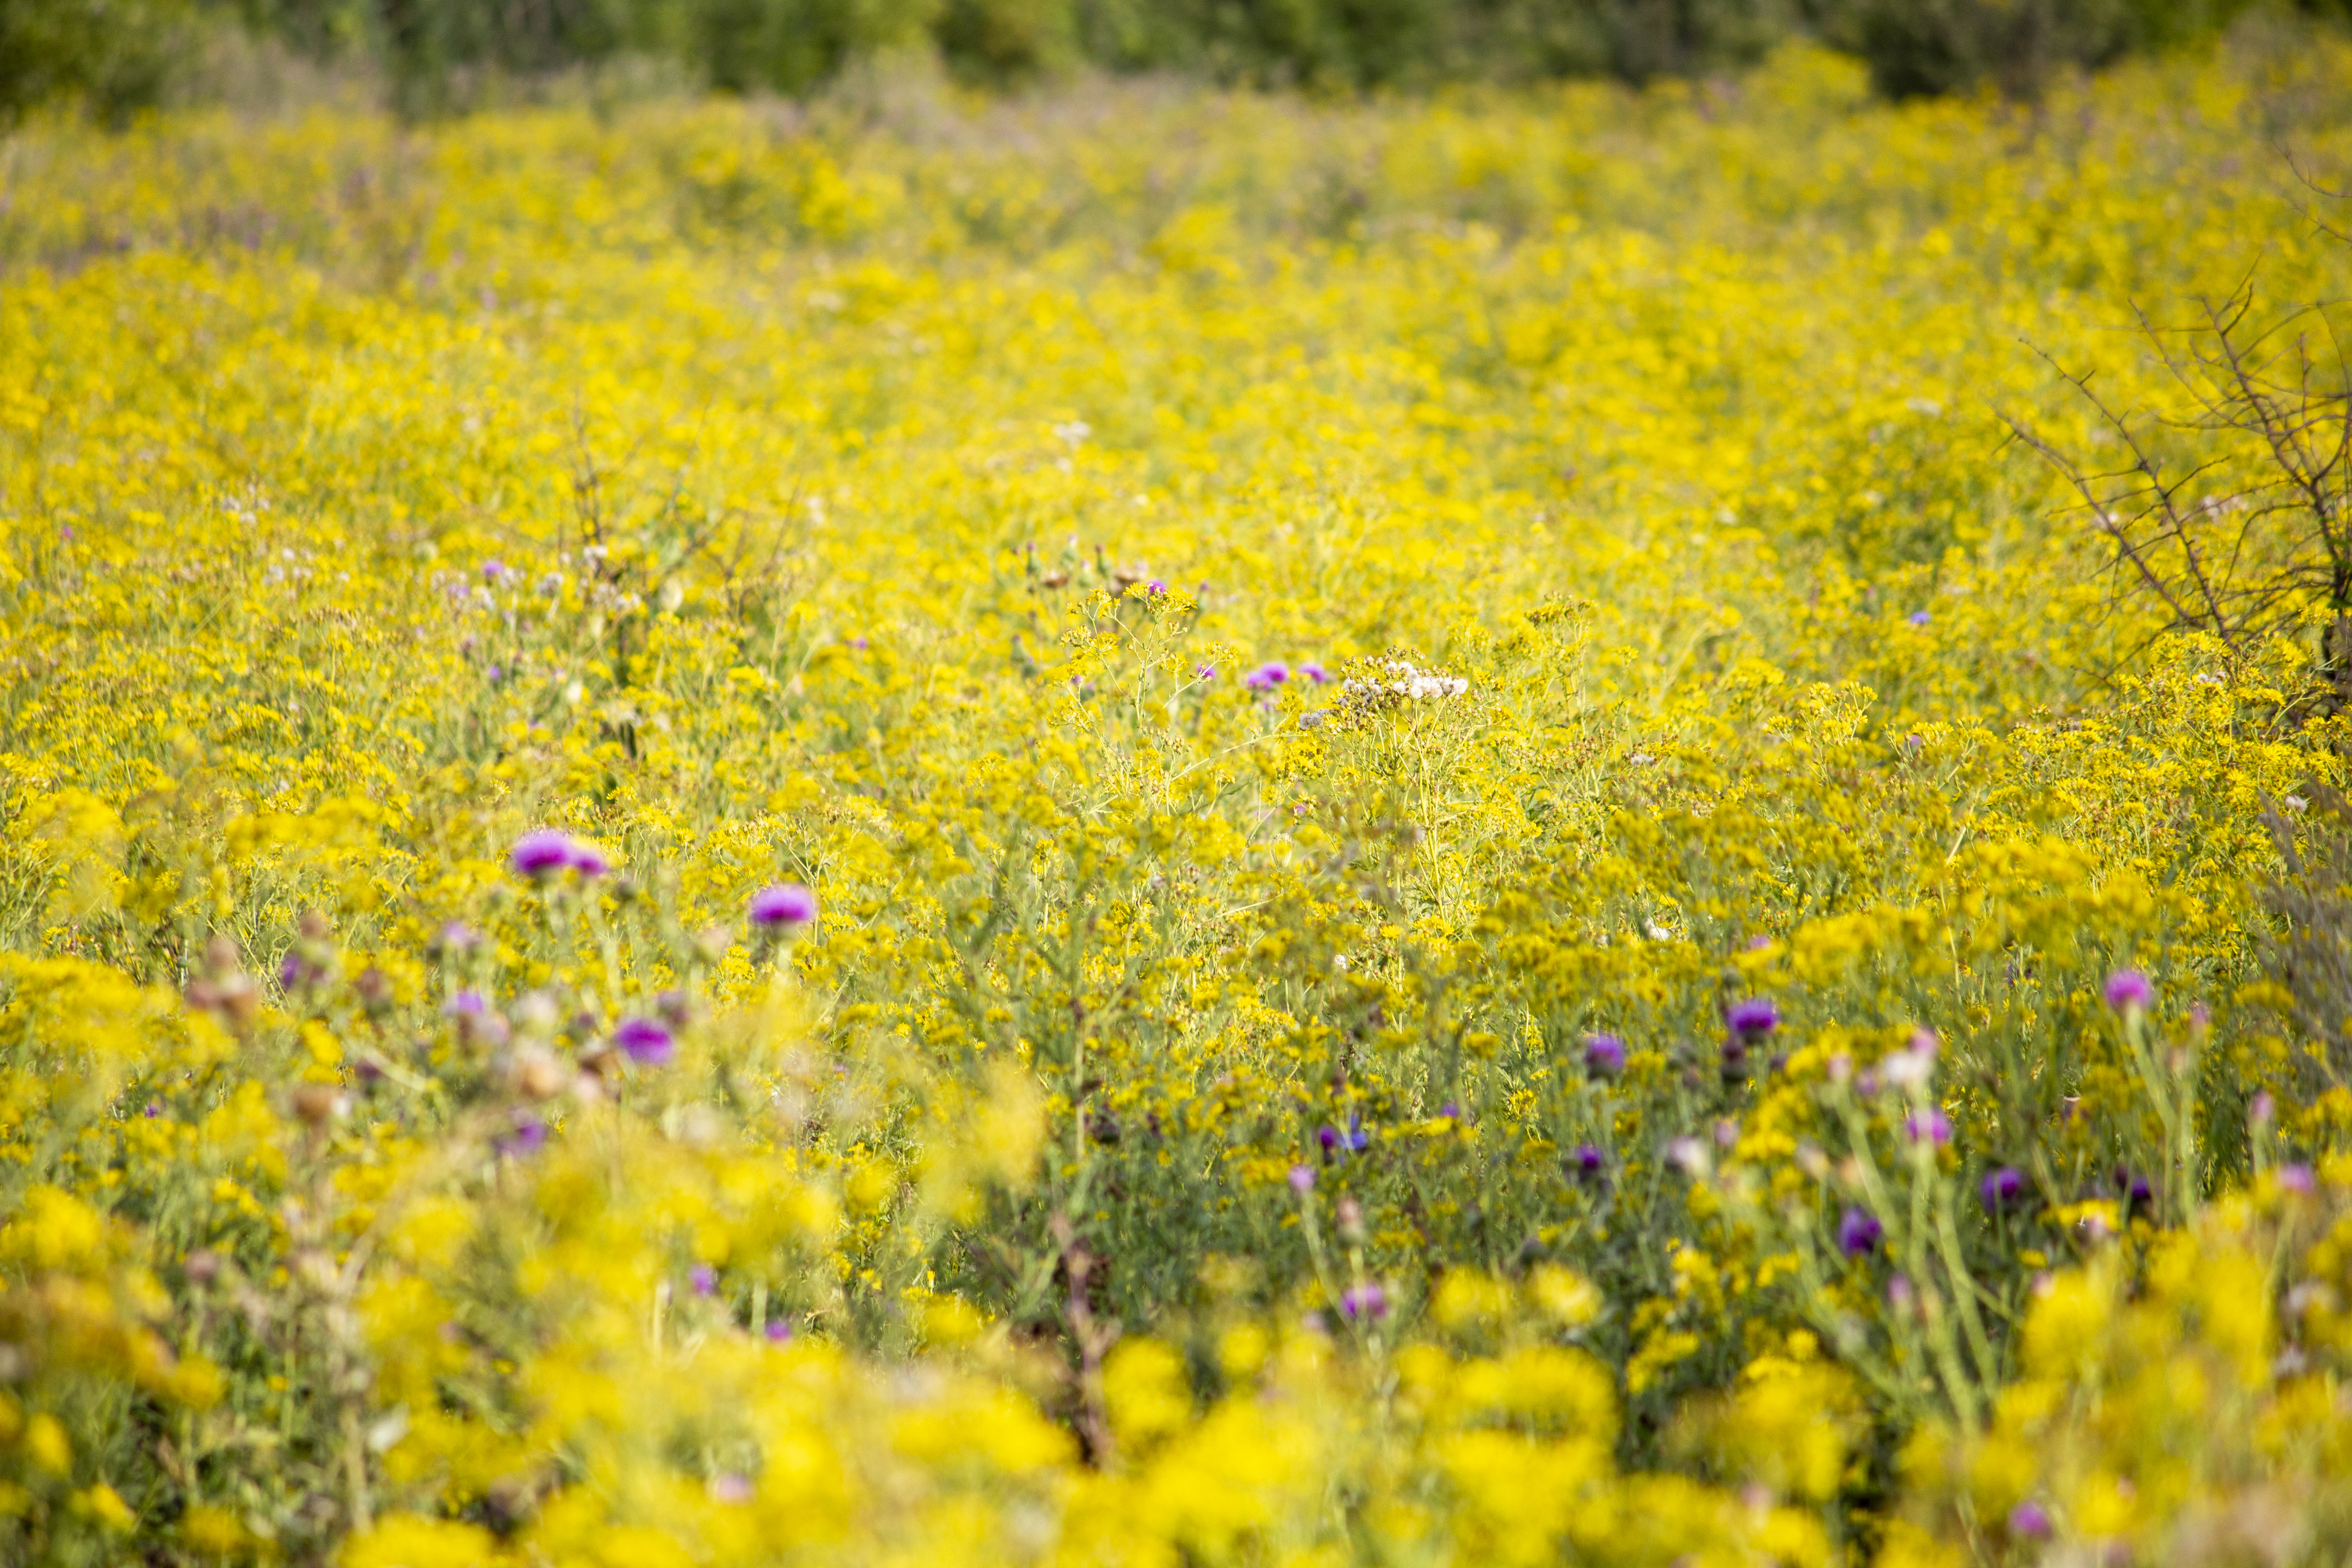
macro, flower, summer, autumn, yellow, field, hieracium, hawkweed, flowering plant, People in nature, plant, meadow, rapeseed, natural landscape, natural environment, spring, canola, wildflower, mustard plant, subshrub, mustard, grass, grassland, Forb, mustard and cabbage family, wildlife, prairie, brassica rapa, goldenrod